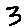
Label: 3